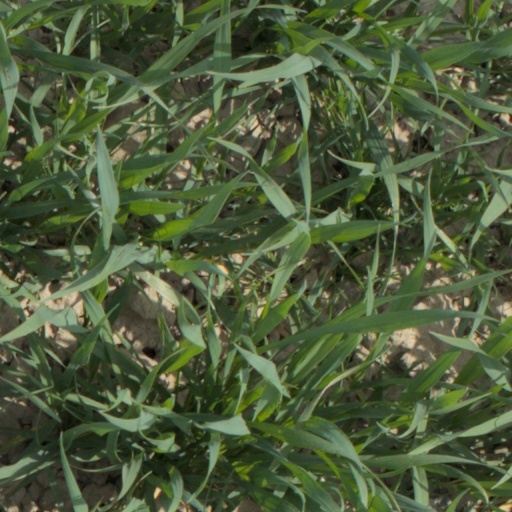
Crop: wheat